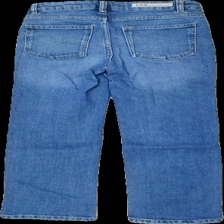
View: back
Type: Jeans
Category: Children
Brand: Lab Industries (Kappahl)
Colors: Blue, Orange, White, Brown
Material: 100% bomull
Pattern: Logo print
Cut: Tight
Size: 152
Season: All
Price range: 50-100
Recommended usage: Reuse
Description: raka tighta jeans med koppar knappar